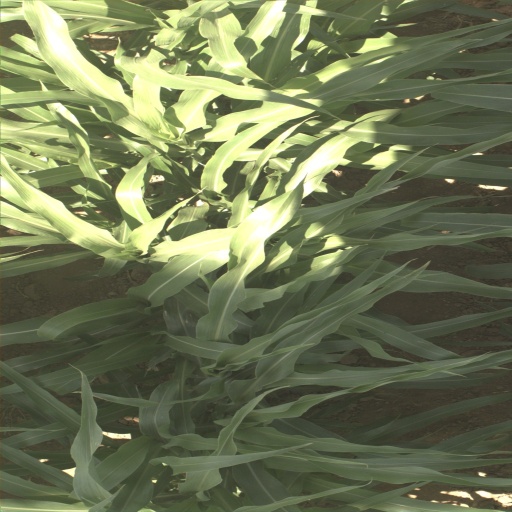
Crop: sorghum